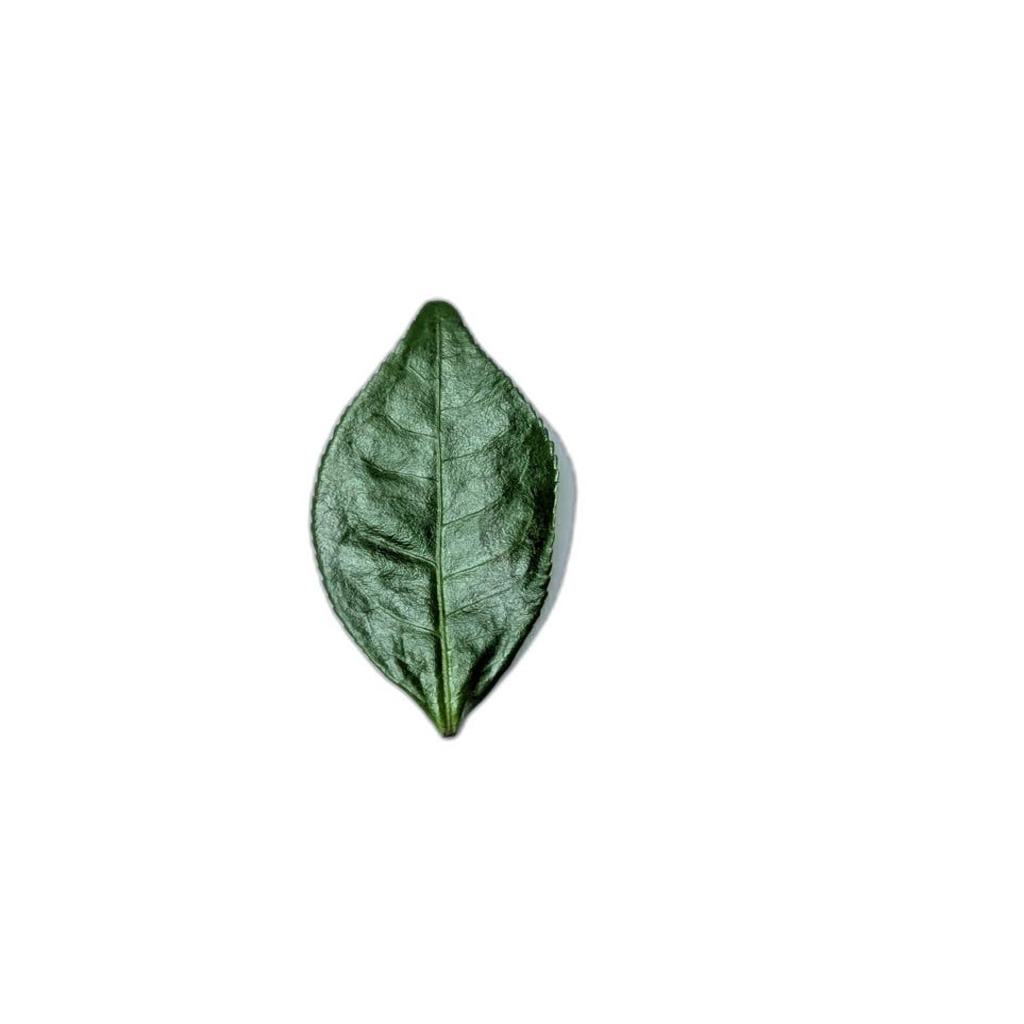
Label: Healthy